Minatomirai Station

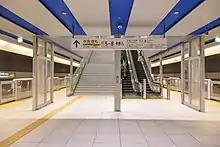
Station platform, 18 December 2021

Minatomirai Station is an underground station with a single island platform serving two tracks. The station is located directly below the Queen's Square shopping complex.